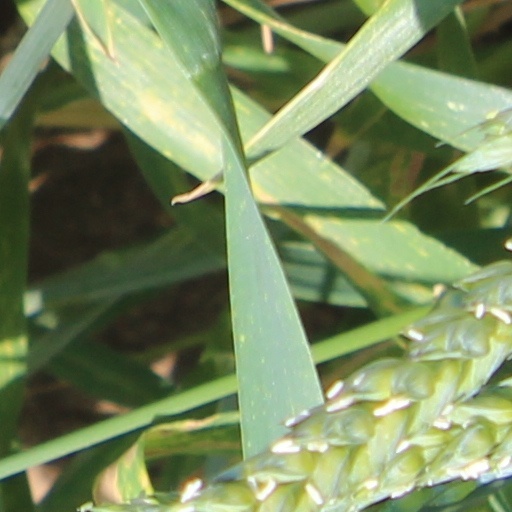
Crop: wheat